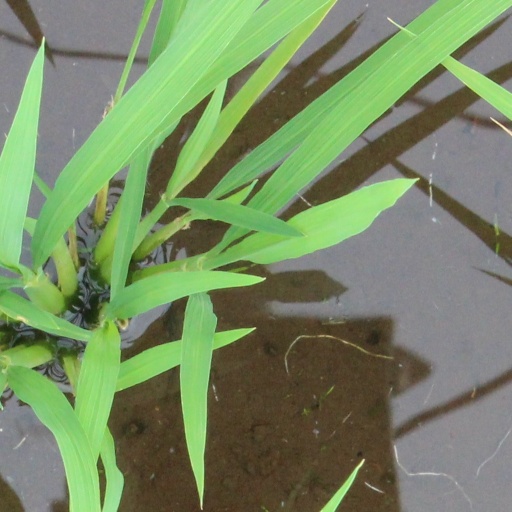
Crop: rice